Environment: real
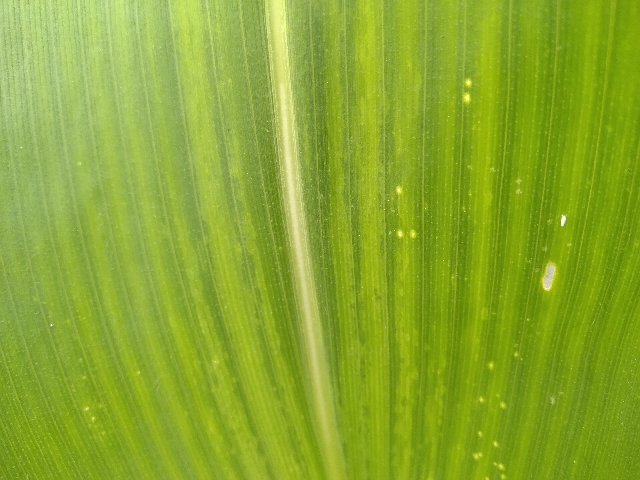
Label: lethal_necrosis